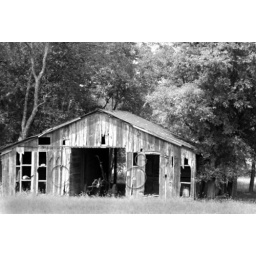
Old broken down barn... just had to be in black in white